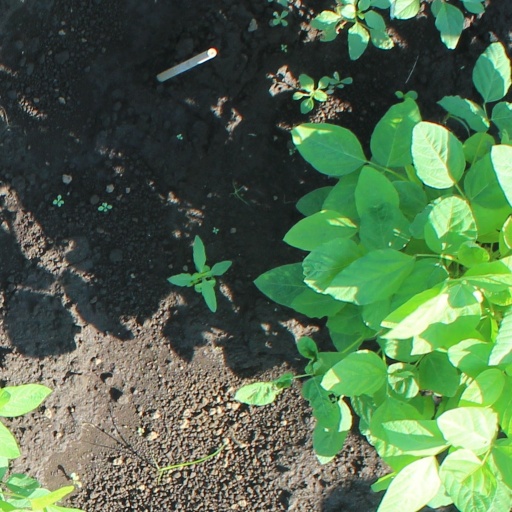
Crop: soybean